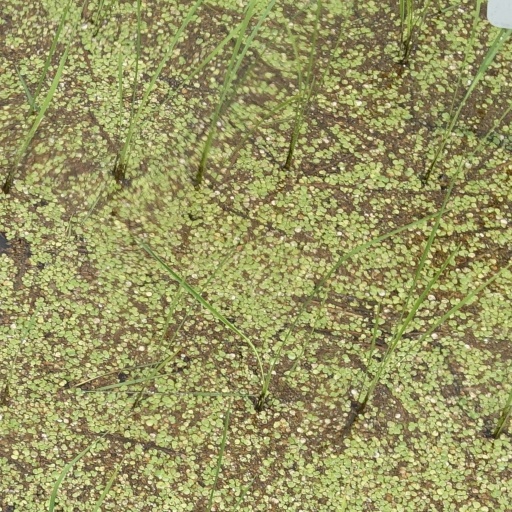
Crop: rice